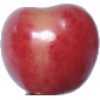
Label: Cherry Rainier 1